Great ape personhood

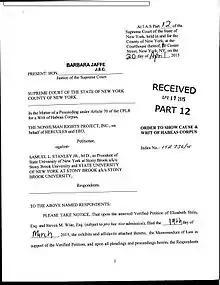
Hercules and Leo "habeas corpus" Order

On February 28, 2007, the parliament of the Balearic Islands, an autonomous community of Spain, passed the world's first legislation that would effectively grant legal personhood rights to all great apes. On June 25 2008, a parliamentary committee set forth resolutions urging Spain to grant the primates the right to life and liberty. If approved "it will ban harmful experiments on apes and make keeping them for circuses, television commercials, or filming illegal under Spain's penal code."